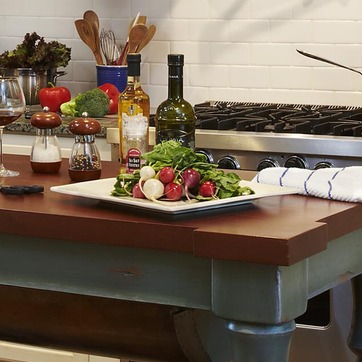
Material: food